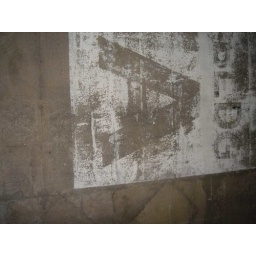
This is the one that looked like a castle only it sucked in comparison to building B